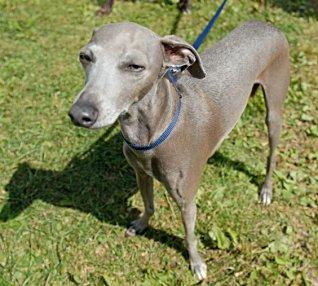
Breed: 238-n000099-Italian_greyhound